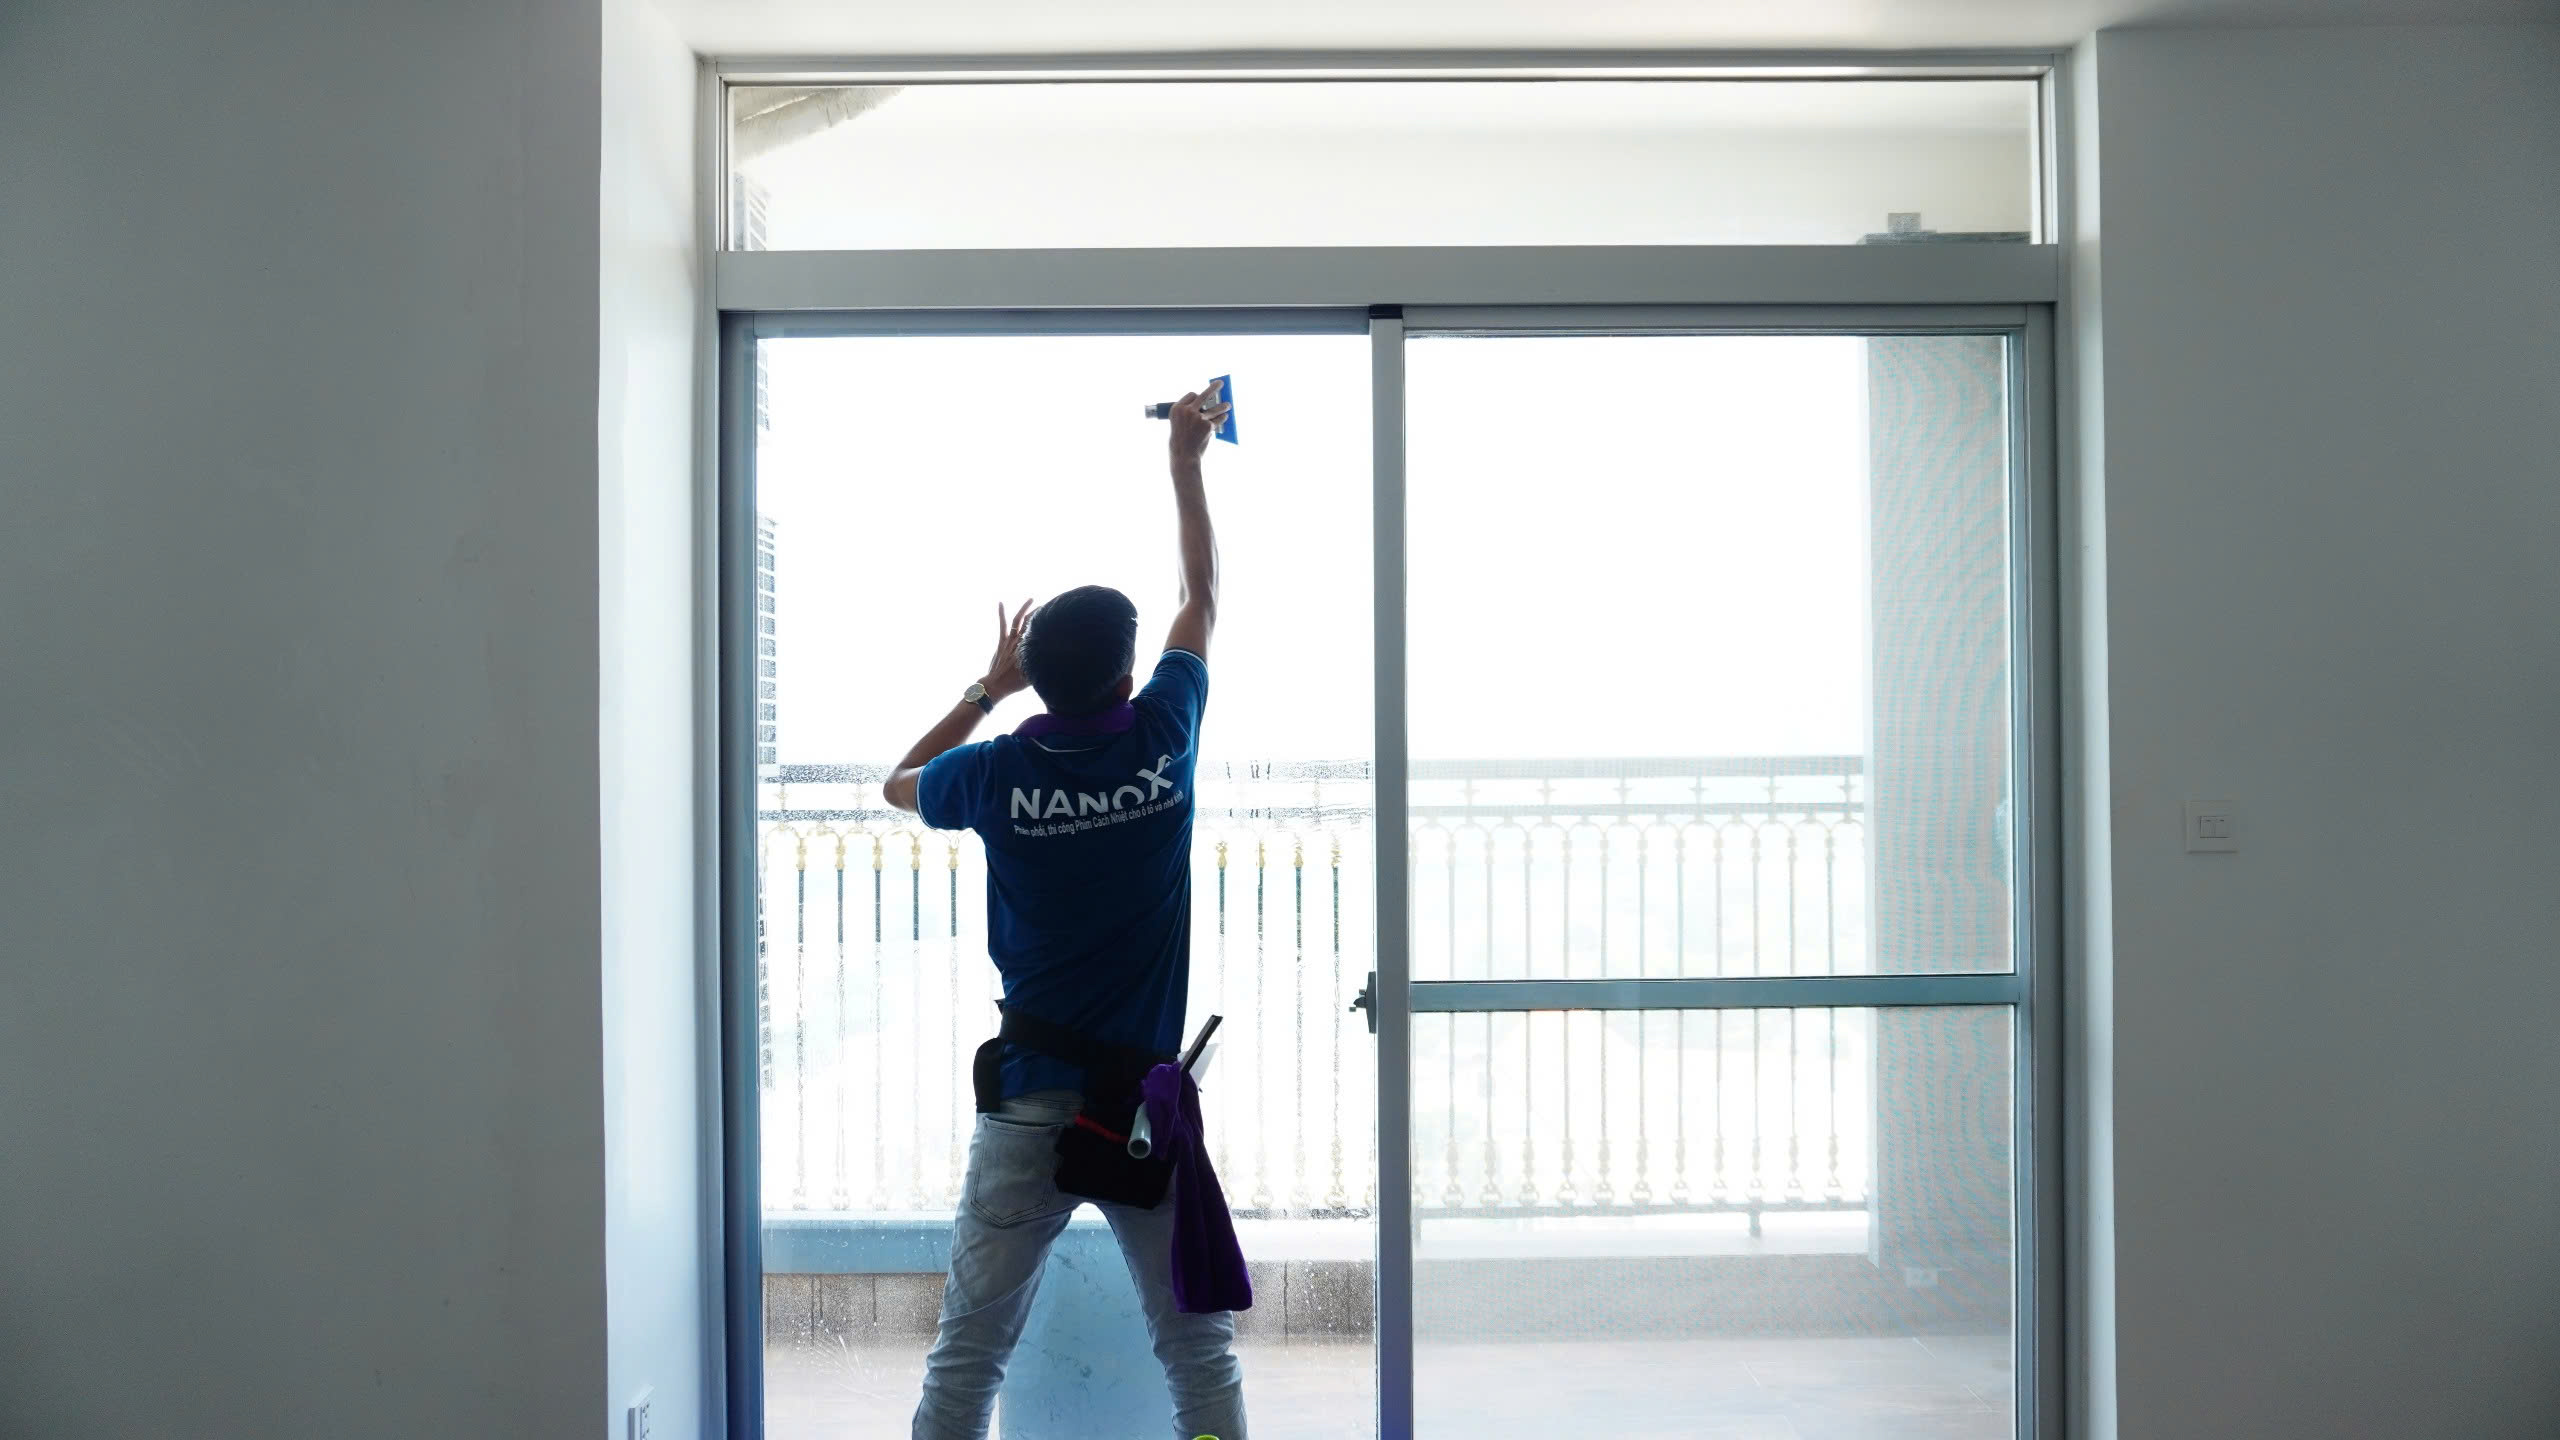
work, fixture, wood, knee, elbow, waist, flooring, balance, human leg, electric blue, fun, window, sportswear, hardwood, physical fitness, ceiling, daylighting, room, metal, visual arts, glass, shadow